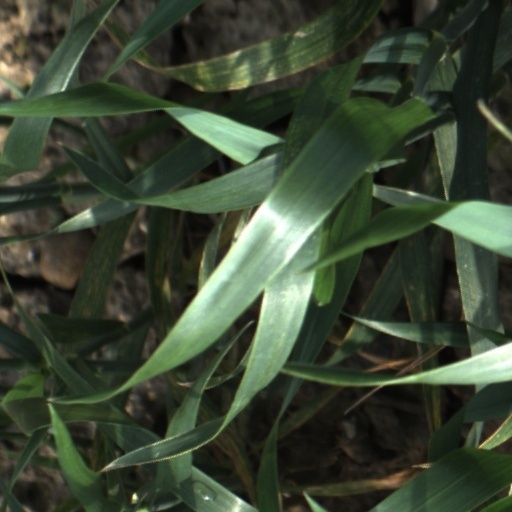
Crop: wheat